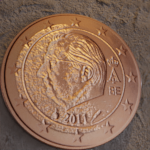
Coin value: 5cents
Country: be
Edition: 2011